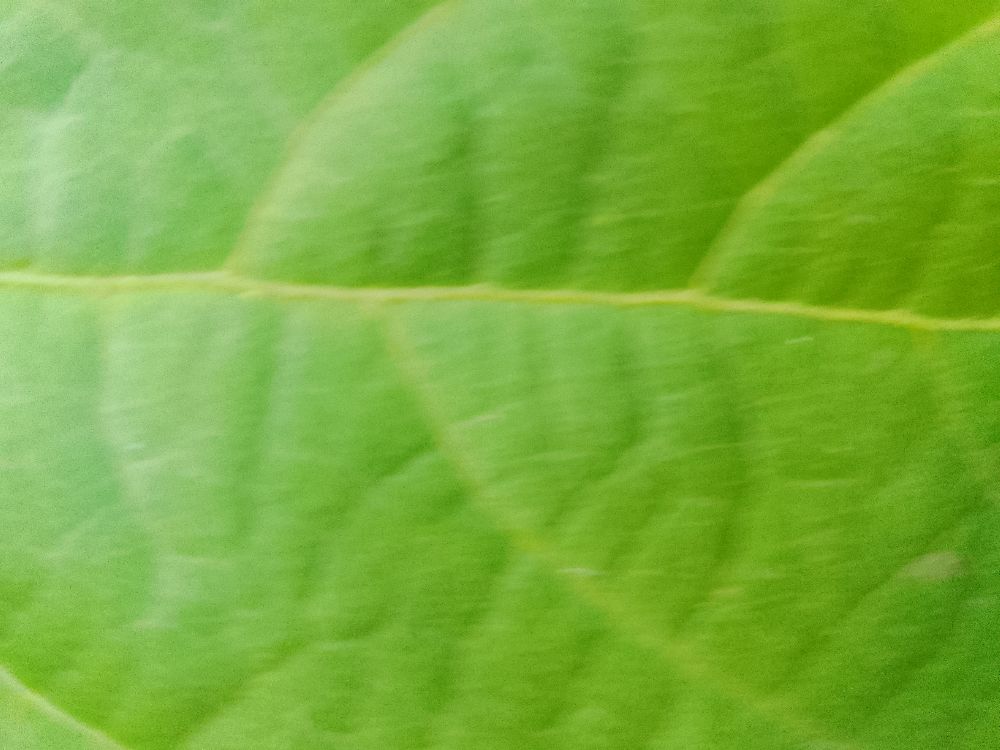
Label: healthy